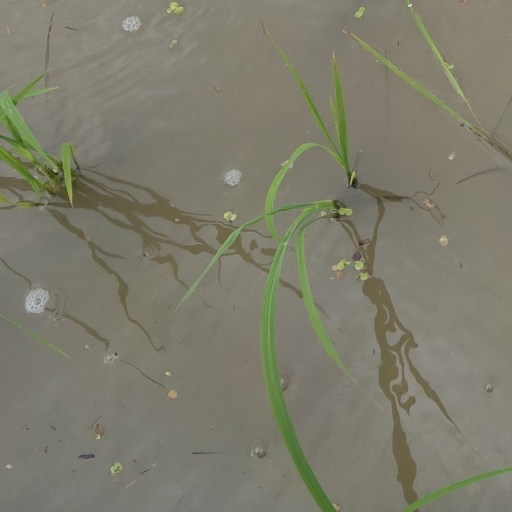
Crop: rice